Killing of Tortuguita

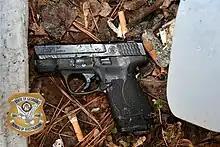
Handgun owned by Manuel Paez Teran and recovered by GBI during investigation.

Police accounts of the incident claim that troopers encountered a tent and gave verbal orders for the person inside to exit. Police say their commands were ignored. They claim that Paez Terán fired first, without warning. Stop Cop City activists dispute the police description of the event. Paez Terán's family and some protesters dispute that Paez Terán fired a gun at the officers.